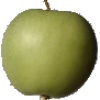
Label: Apple Granny Smith 1